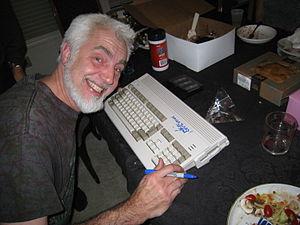
Robert J. Mical, dit RJ Mical, est un ingénieur logiciel américain, connu pour son implication dans la conception de l'ordinateur personnel Amiga et des consoles de jeux Lynx et 3DO.